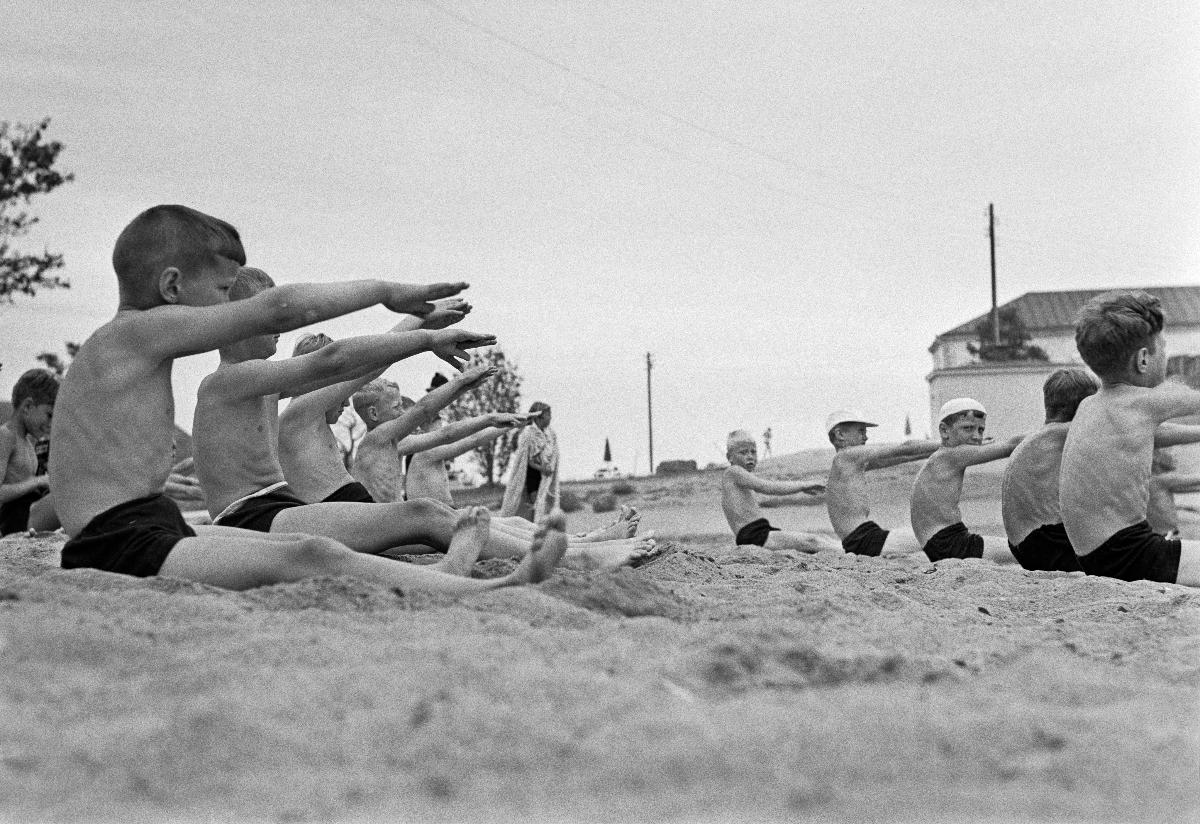
Uimaopetusta Uunisaaressa
Simundervisning på Ugnsholmen; Swimming instruction on Uunisaari island
sisällön kuvaus: Uimaopetusta Uunisaaressa Helsingissä heinäkuussa 1940. content description: Swimming instruction on Uunisaari island in Helsinki in July 1940. innehållsbeskrivning: Simundervisning på Ugnsholmen i Helsingfors i juli 1940.
Kuvaaja: Sundström, Hugo, kuvaaja
Vuosi: 1940
Paikka: Suomi, Uusimaa, Helsinki
Aiheet: HBL; lapset (ikäryhmät); uimarannat; hiekkarannat; uimaopetus; kesä; uimaopettajat; children (age groups); beaches; swimming instruction; swimming; children; summer; leisure; swimming instructors; swimming teachers; barn (åldersgrupper); badstränder; simundervisning; barn; simstränder; sandstränder; simning; stränder; fritid; sommar; simlärare